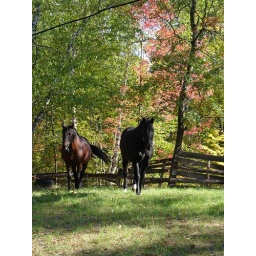
In Nisswa... out in the far pasture with the maple trees turning colors in the background.